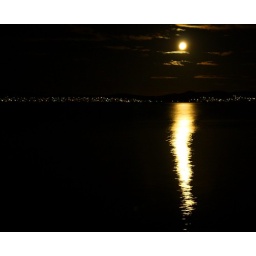
Gold moon reflecting on the Derwent River in Hobart, with the lights from the houses shining along the river bank.